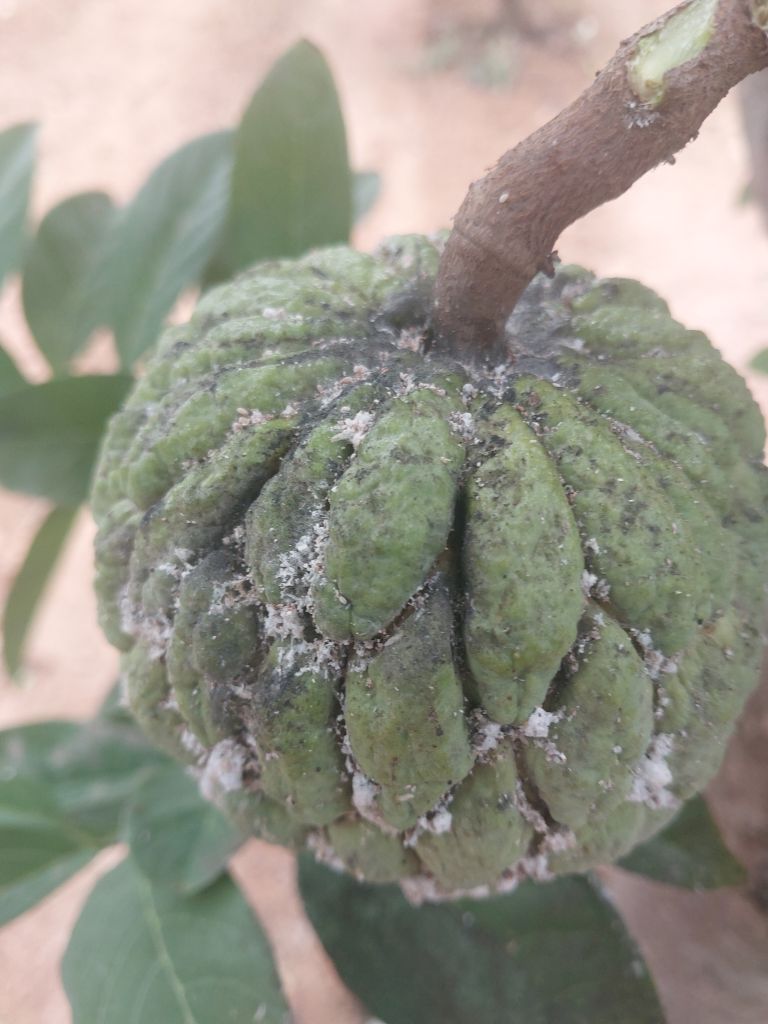
Disease label: Blank Canker